James E. Curtin

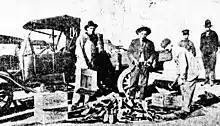
Curtin, as deputy sheriff, supervising destruction of illegal still during Prohibition, 1919

By 1915 Curtin was living in Oatman, Arizona. In 1916, along with W. P. Mahoney, Curtin bought a ranch near Oatman at Cerbat. Curtin was also the superintendent at the Cash Mine. In 1919, after Mahoney had been elected sheriff of Mohave County, he appointed Curtin as his deputy sheriff.